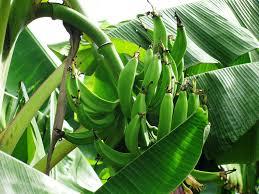
Mkulima huyu amepanda ndizi ya kutosha lakini bado hajavuna kwa sababu ndizi hiki haijaiva. Lazima iive ndiyo ivunwe bado isitoshe huyu anajivunia ya kwamba penye amepanda anaivuna.